Ronald Vere Tooley

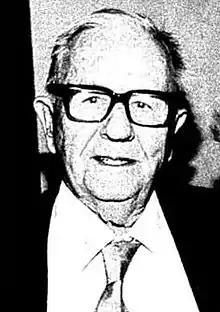

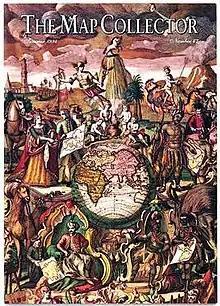

Ronald Vere Tooley (29 September 1898 – 12 October 1986) was an English map dealer, an authority on early maps and cartographers, a noted compiler of catalogues on maps, cartography and antiquarian books, author of "Maps and Map-makers", and founder of the Map Collectors' Circle which published a series of monographs on historical cartography in the period 1963–1975. He is considered the founder of the antiquarian map trade.